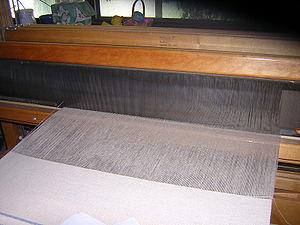
Le peigne d'un métier à tisser est un élément ressemblant à un grand peigne à cheveux et permettant la distribution des fils de chaîne et le tassage du fil de trame après chaque passage de navette. Il est intégré au battant et constitué d'un cadre portant une série de fins câbles tendus.